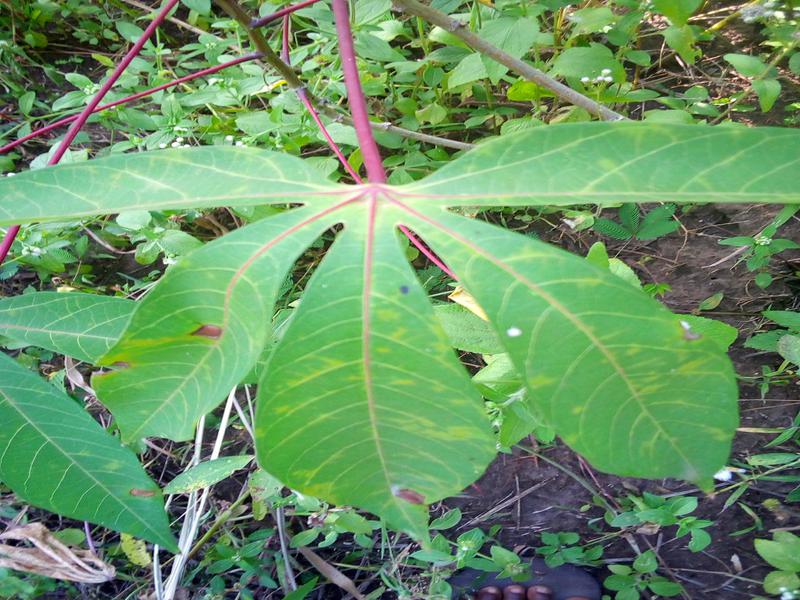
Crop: cassava
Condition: brown_streak_disease